Taunton, Massachusetts

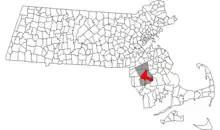
Municipalities (in grey) that were once part of Taunton

In 2012 Taunton became the target location for a Wampanoag casino complex which was embroiled in conflict by competing regional bands of the Wampanoag over territory claims. The proposed location for the casino-resort complex is adjacent to a local elementary school and the regional technical high school, generating protests by parent and teacher groups.